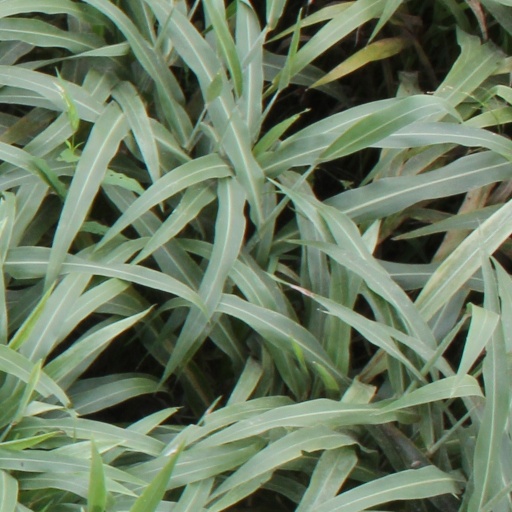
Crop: sorghum